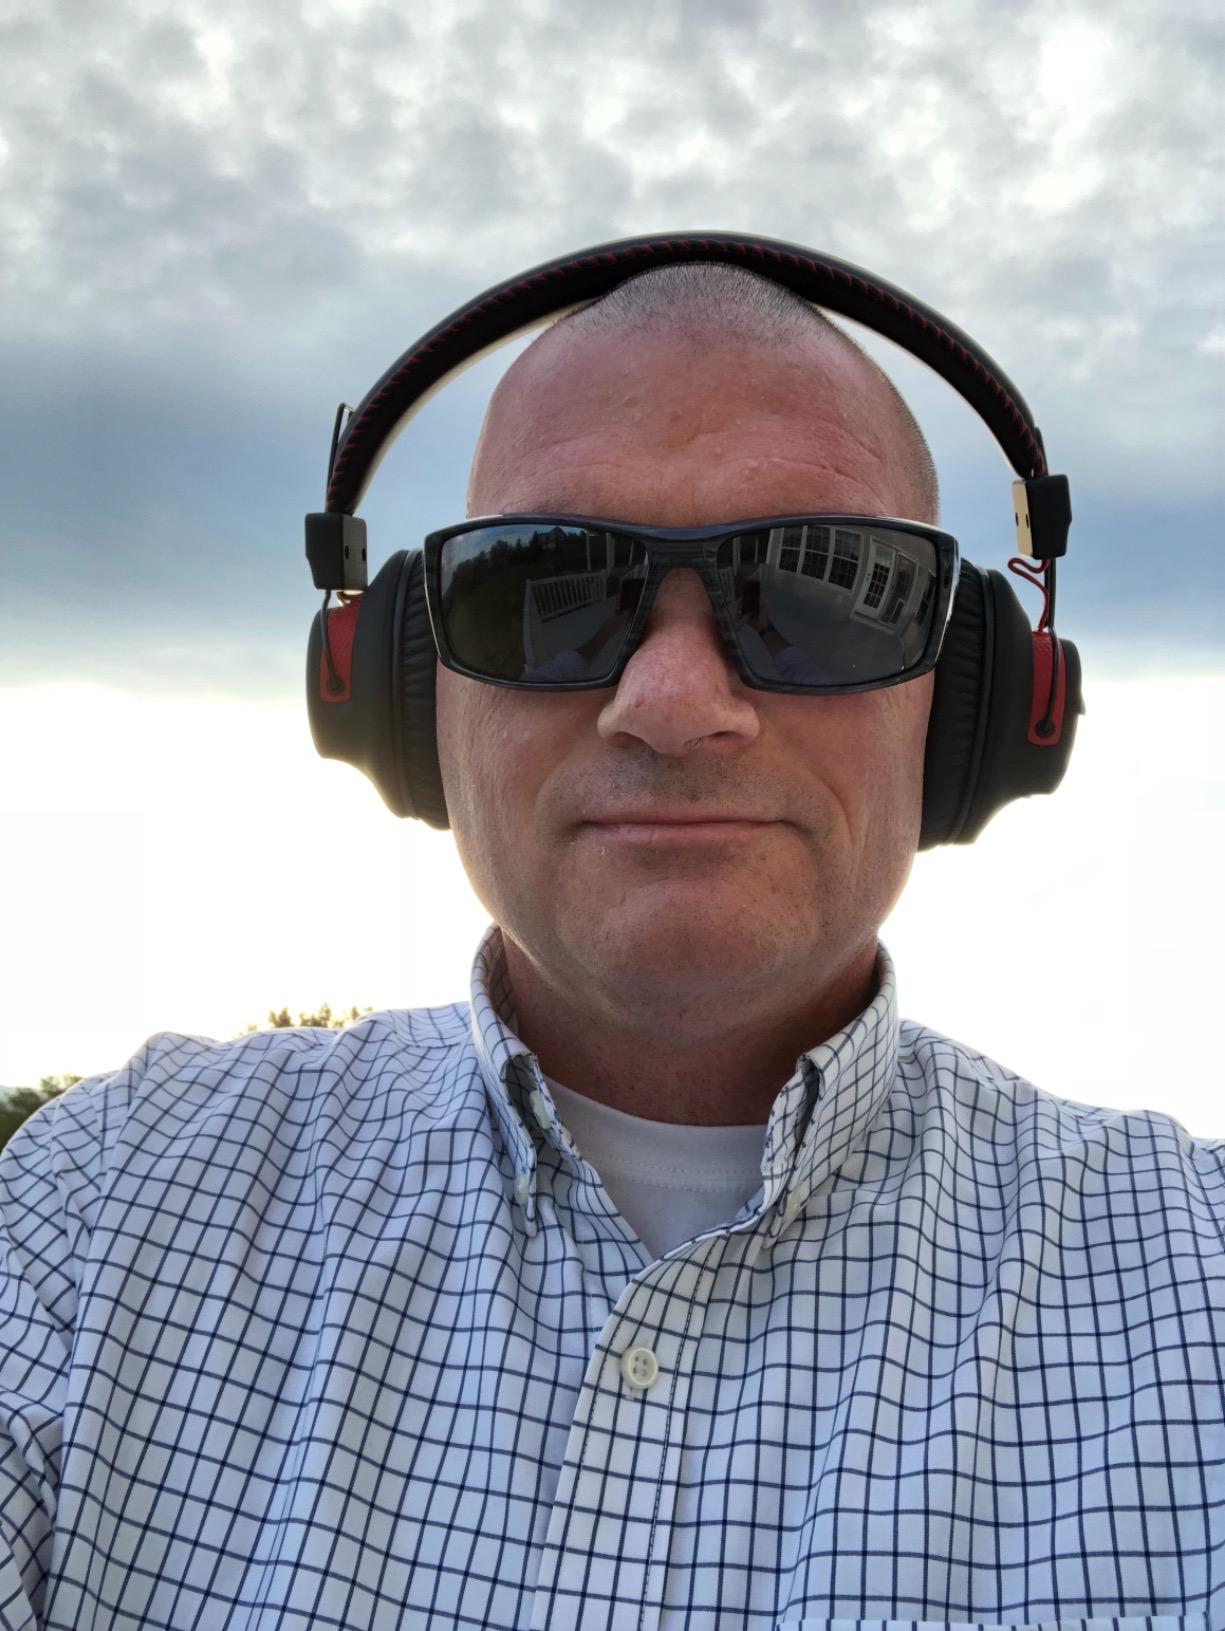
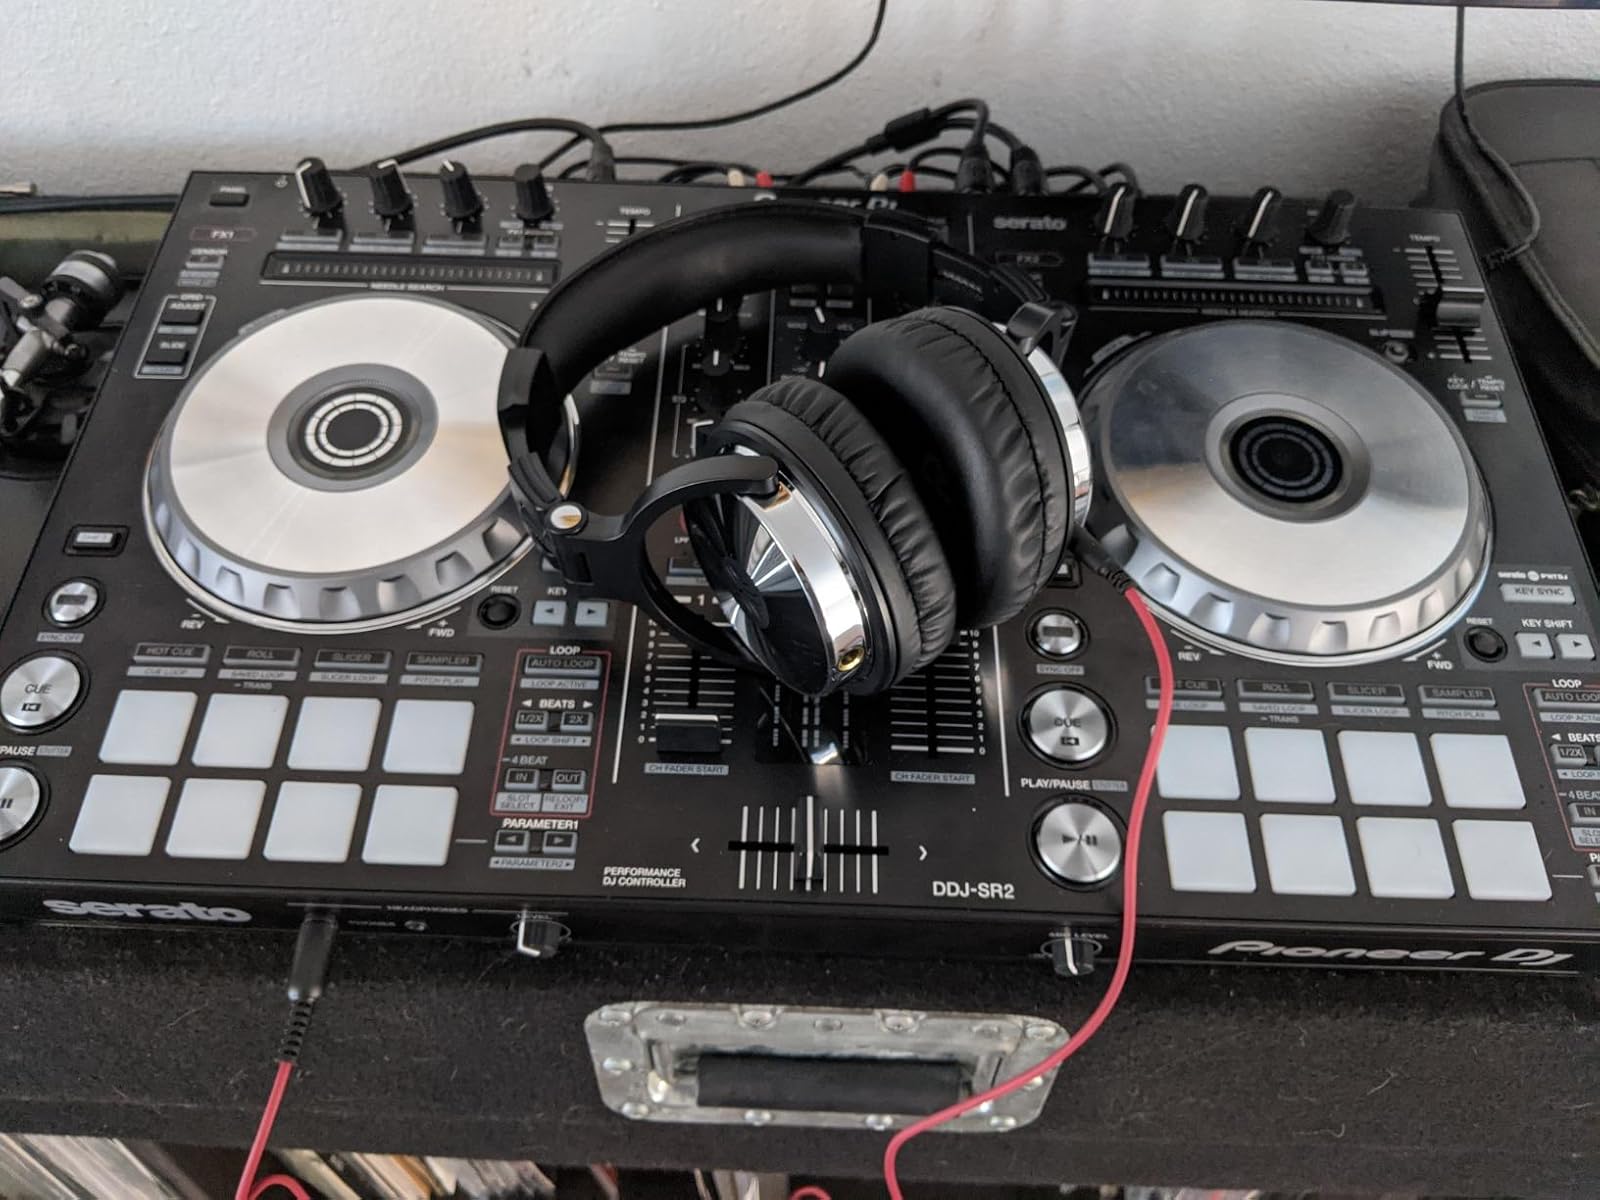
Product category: headphones
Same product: no